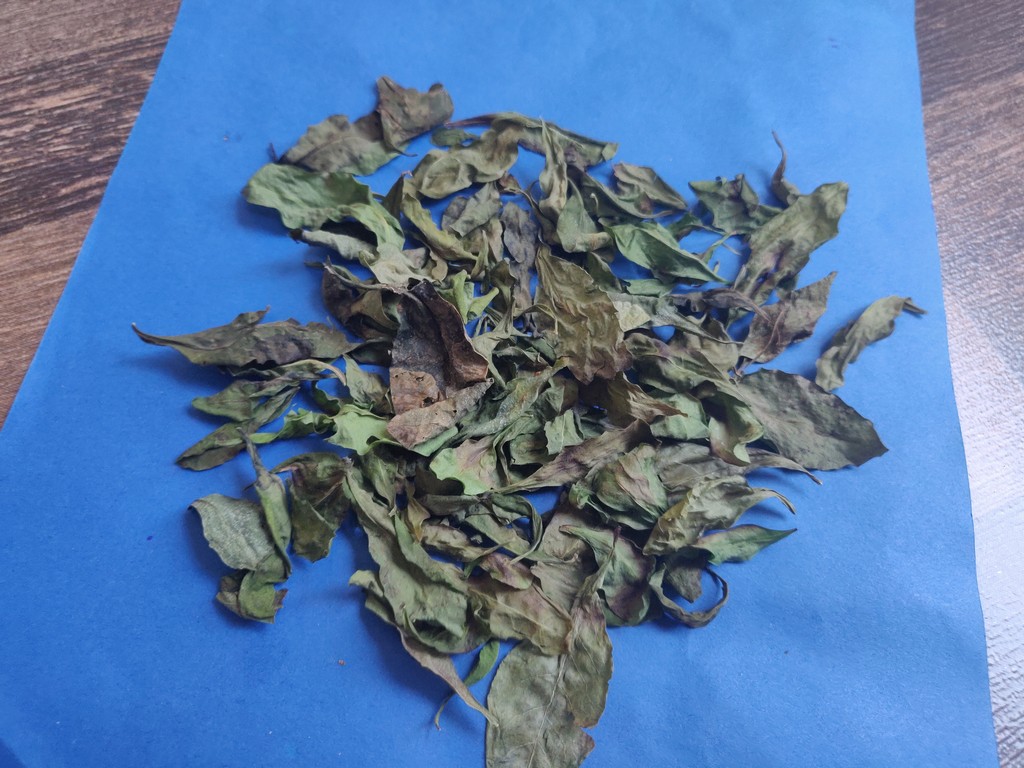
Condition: Dried
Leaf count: multiple
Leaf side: unknown